Ashburton railway station

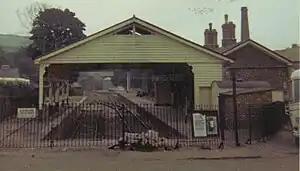
Ashburton in 1969

Ashburton railway station is a closed railway station situated in the town of Ashburton in Devon, England. It was the terminus of a branch line from Totnes.